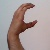
The image shows a hand gesture representing the letter 'C' in Indian Sign Language.